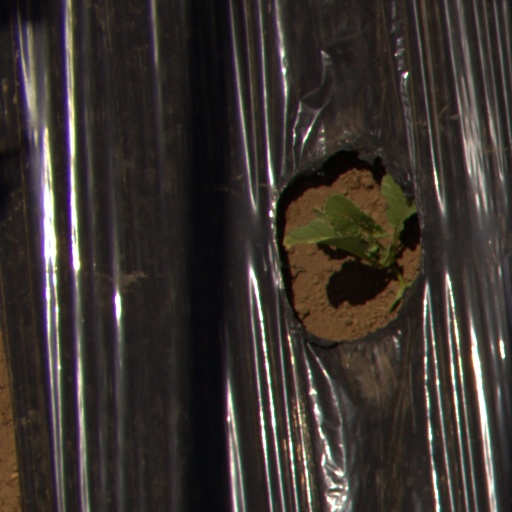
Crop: Jerusalem artichoke